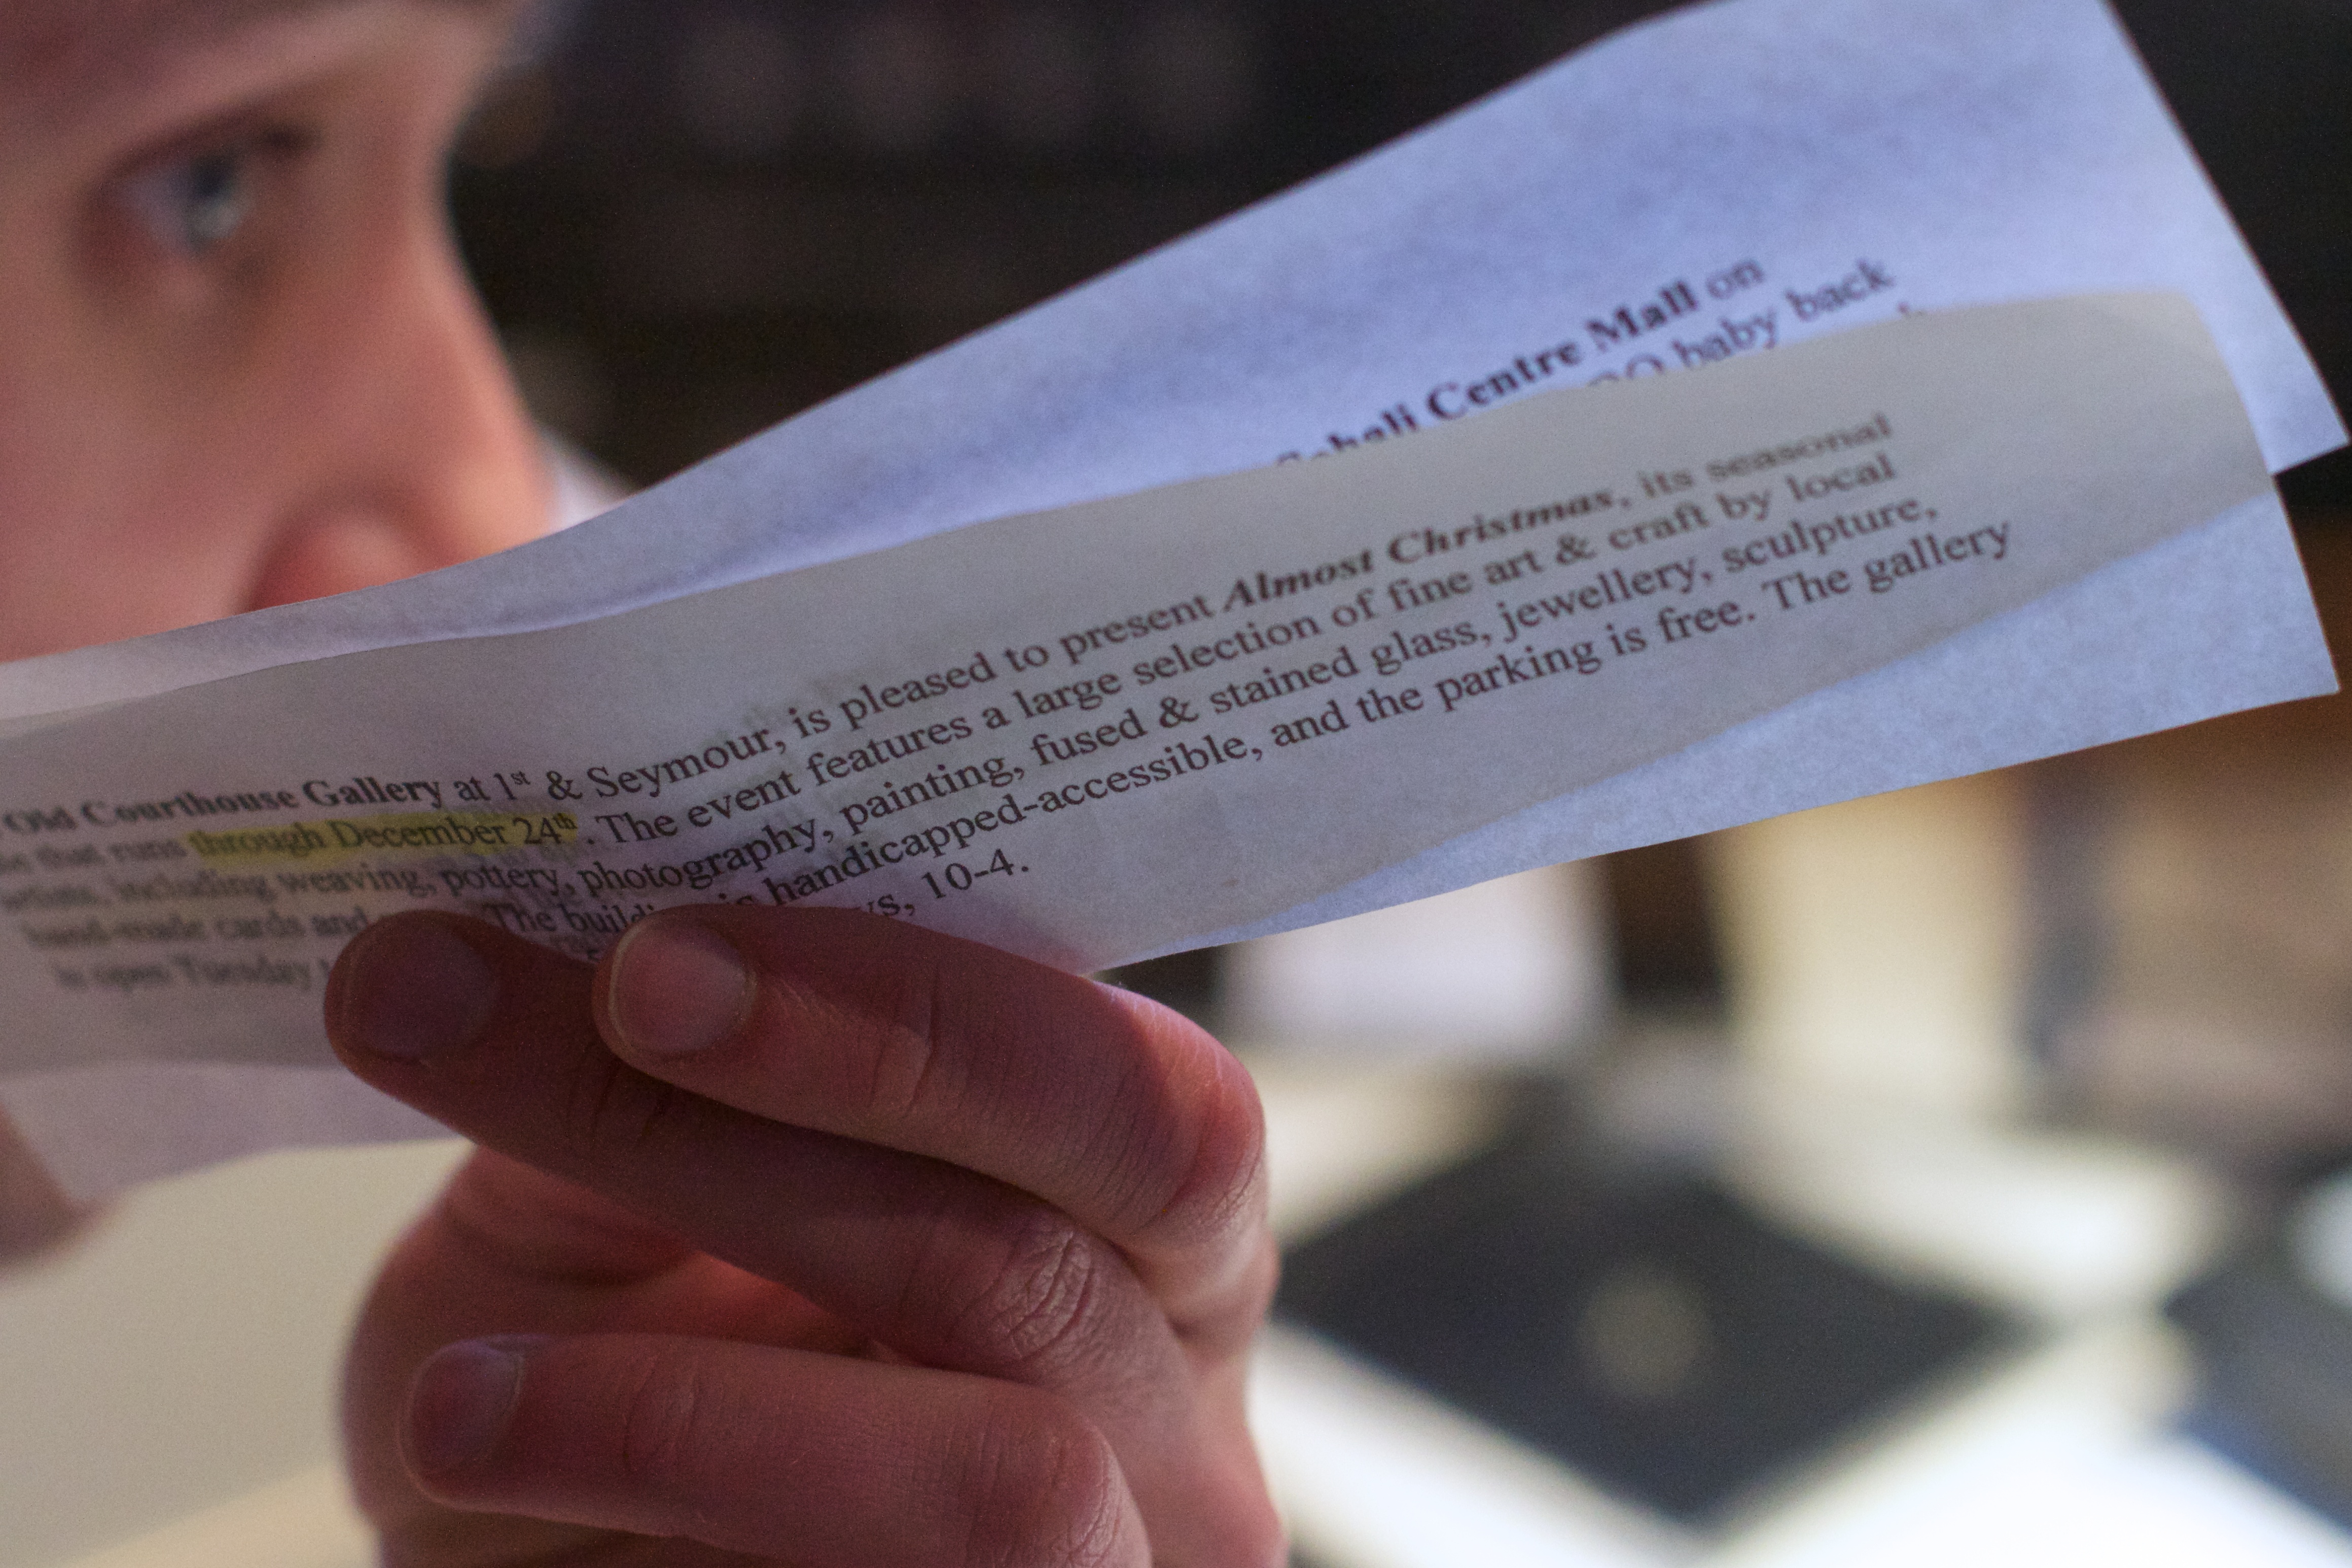
writing, hand, radio, close up, brand, cash, skin, document, cfbx